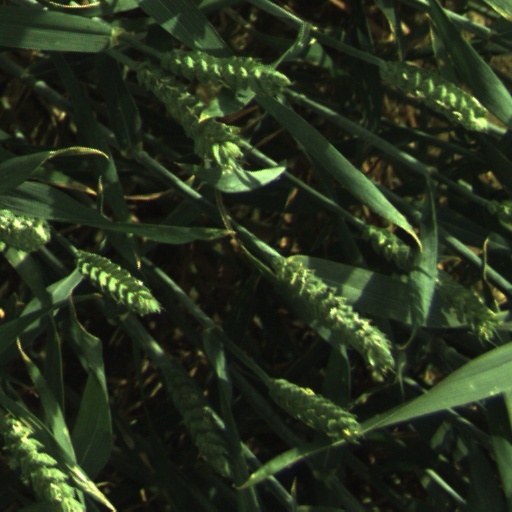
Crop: wheat